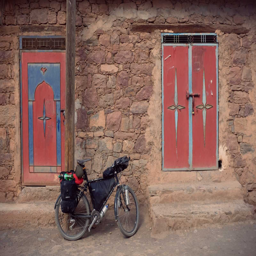
i would like garage doors like this ... colourful